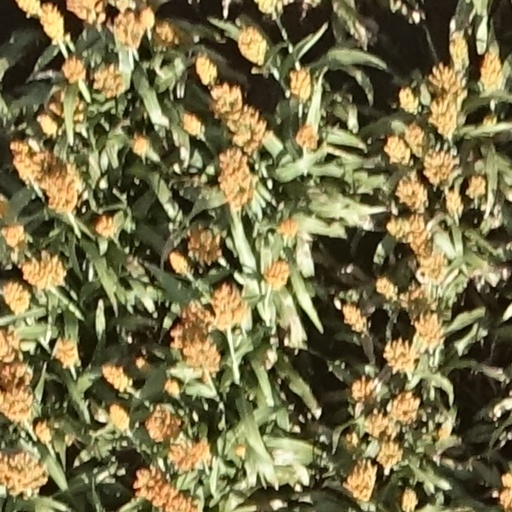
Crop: sorghum